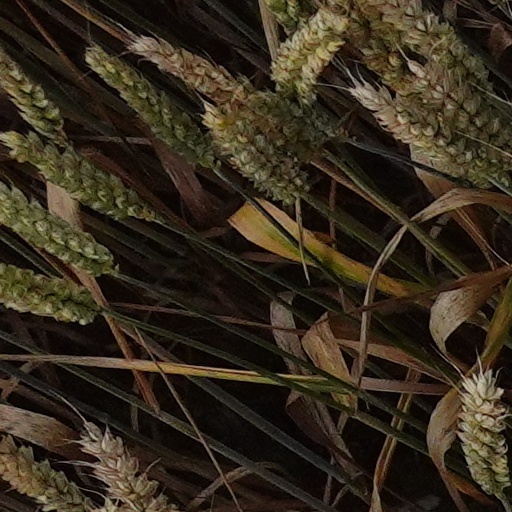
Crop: wheat